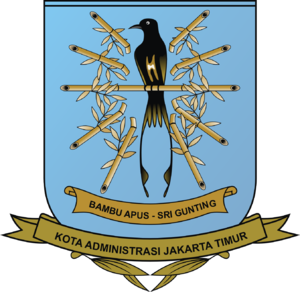
Jakarta Est est une des cinq kota qui forment Jakarta, la capitale de l'Indonésie. Sa population était de 898 883 habitants d'après le recensement national de 2010.